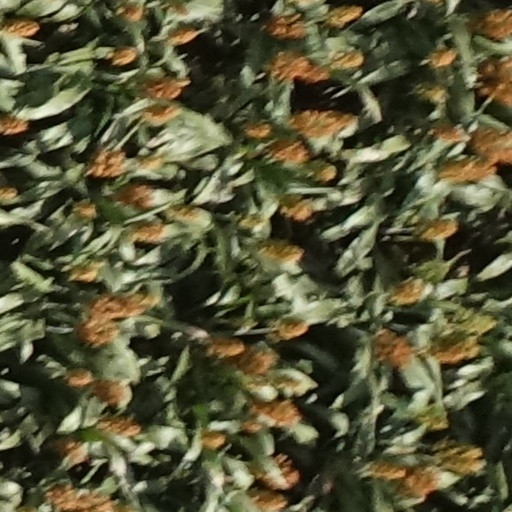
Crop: sorghum